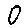
Label: 0